Yunfu

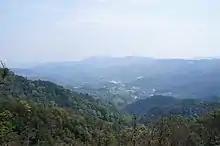
A view from Tianlu Mountain in Xinxing County

Major tourist attractions in the city include the Sixth Patriarch's Hometown Tourist Resort, Jinshuitai Hot Springs Scenic Area, Tianlu Mountain Tourist Resort, and Panlong Cave Scenic Area.